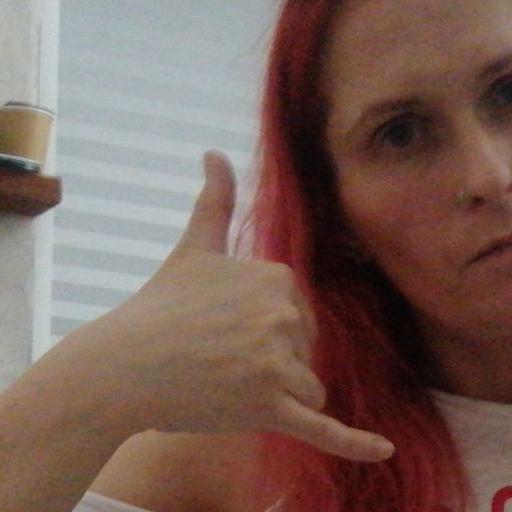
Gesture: call